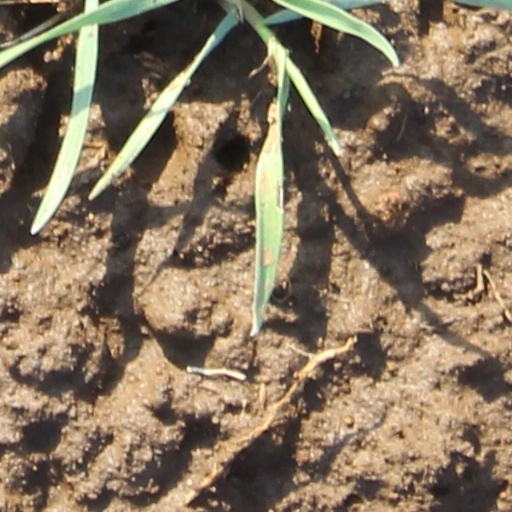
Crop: wheat